Sitala Maju

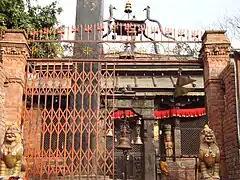
Dolakha Bhimsen Temple

"Sitalā Māju" (Nepal Bhasa: ) is a traditional Nepalese song based on an historical event, and recounts the expulsion of children from the Kathmandu Valley by the then king Rana Bahadur Shah, who feared they would spread smallpox. Written by an anonymous composer, the lament in Nepal Bhasa dates from the early 19th century.